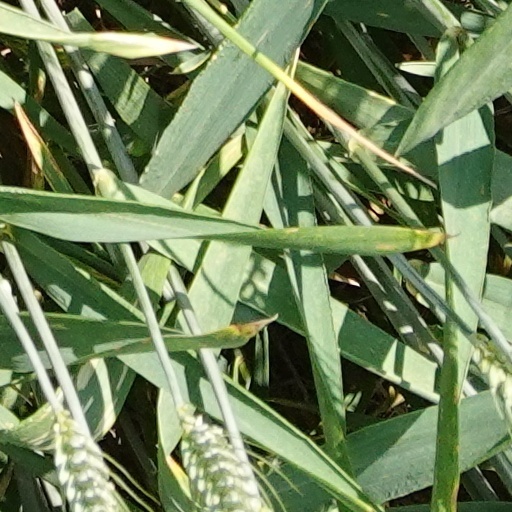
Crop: wheat